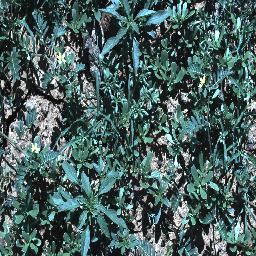
Label: negative